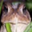
Label: frog